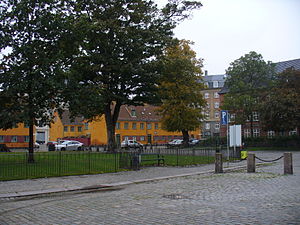
Sankt Pauls Plads
Sankt Pauls Plads.
Sankt Pauls Plads er en plads i kvarteret Nyboder i Indre By i København. Pladsen ligger foran og rundt om Sankt Pauls Kirke, der er opkaldt efter apostelen Paulus. Plasen afgrænses mod nord af Gernersgade og mod syd af Olfert Fischers Gade. Desuden gennemskæres den af Sankt Pauls Gade, mens Rævegade og Adelgade støder op til den.